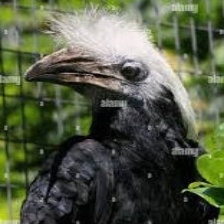
Species: WHITE CRESTED HORNBILL
Scientific name: TROPICRANUS ALBOCRISTATUS
ImageNet parent category: hornbill